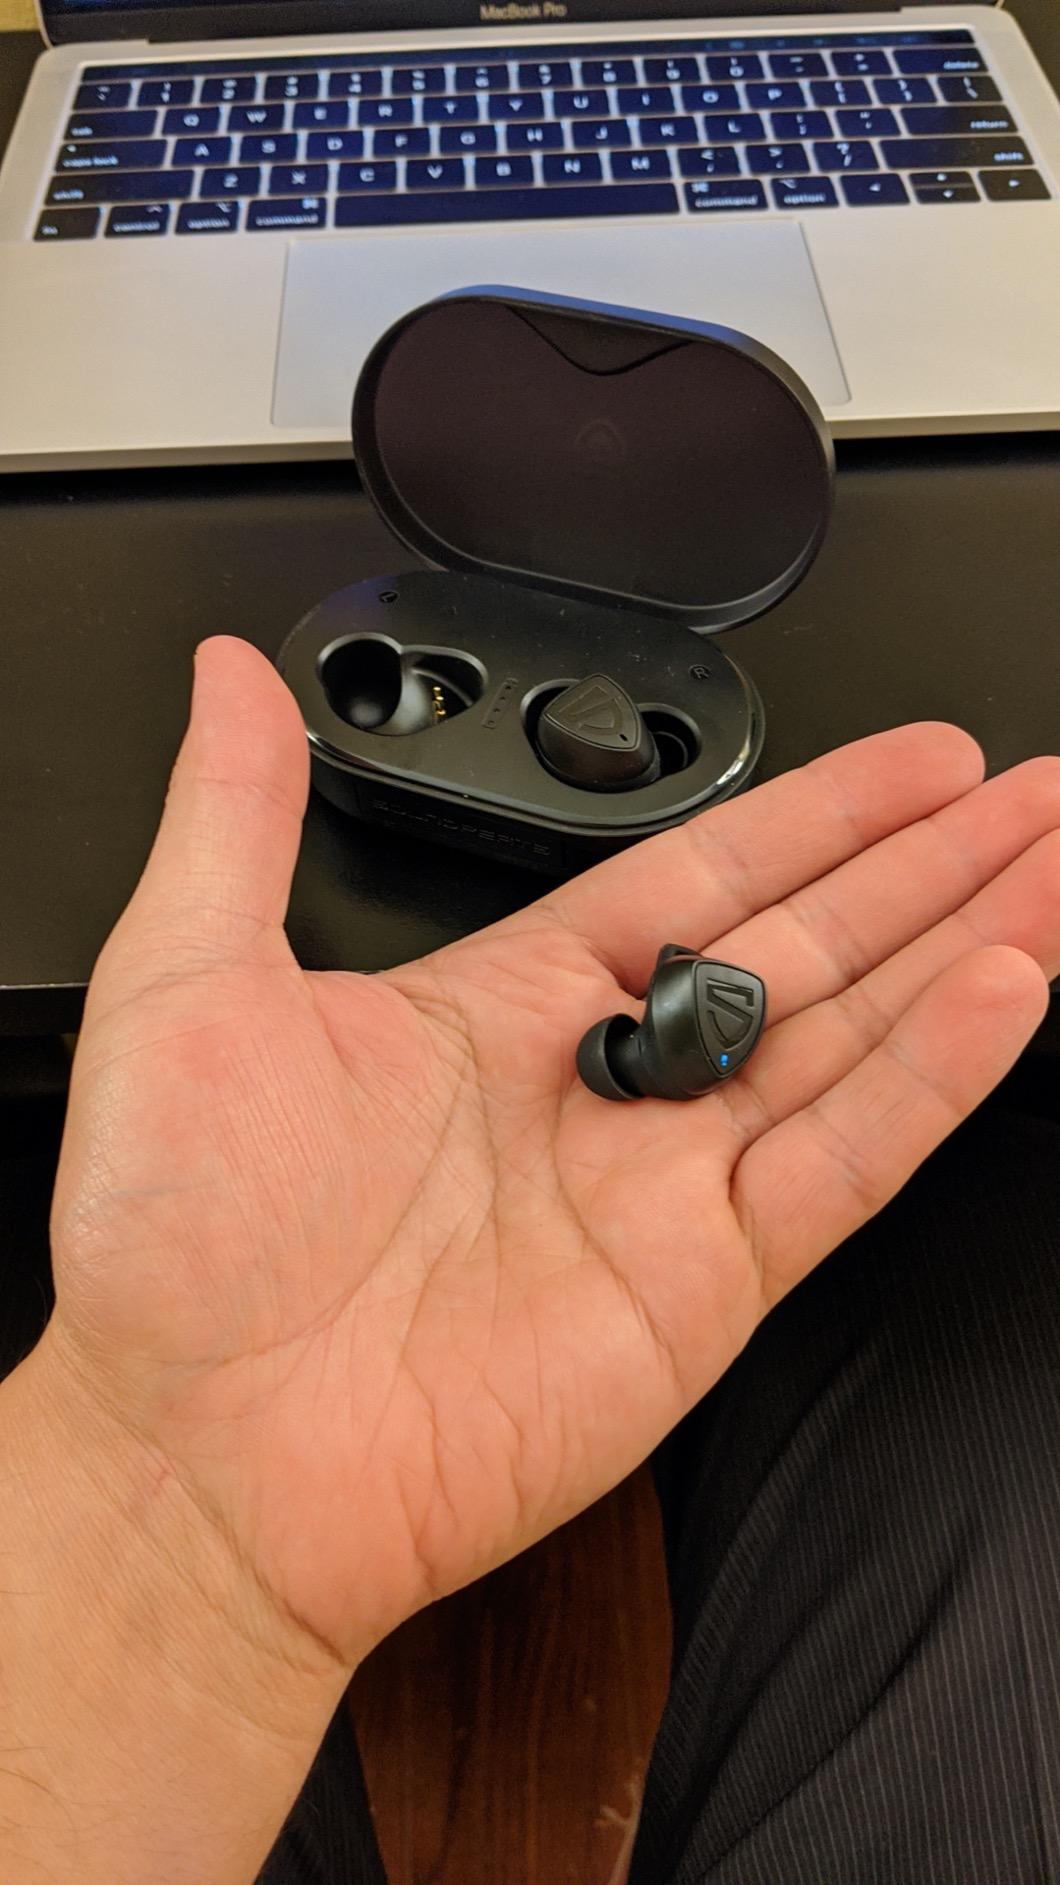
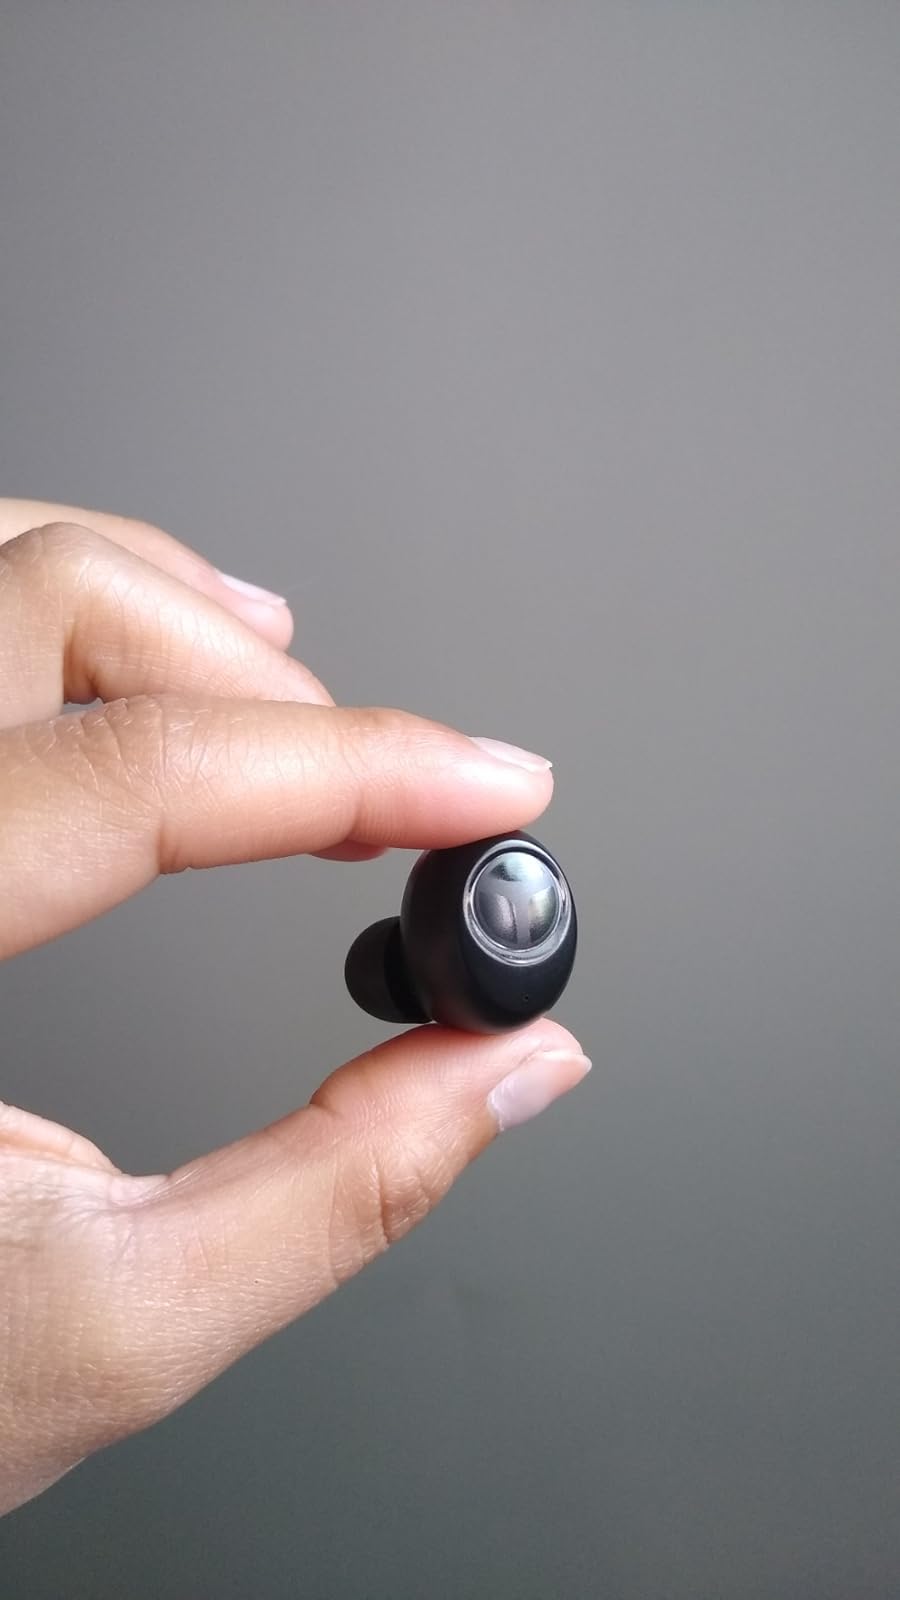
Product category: earbuds
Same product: no